United States Air Force Honor Guard Badge

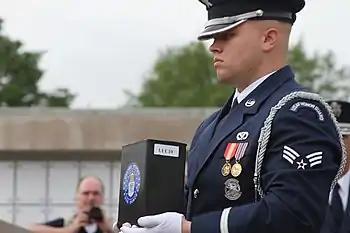
A U.S. Air Force honor guard member takes the remains of SSgt Dennis Banks to a niche at Arlington National Cemetery

The United States Air Force Honor Guard Badge is a military badge of the United States Air Force that is authorized for wear by all personnel who are assigned to the United States Air Force Honor Guard (USAF HG), or to active members of a Base Honor Guard (BHG). For males, the badge is worn as a decoration centered on the left uniform pocket, below standard awards and decorations. For females, it is worn on the right side, even with the bottom of their decorations.